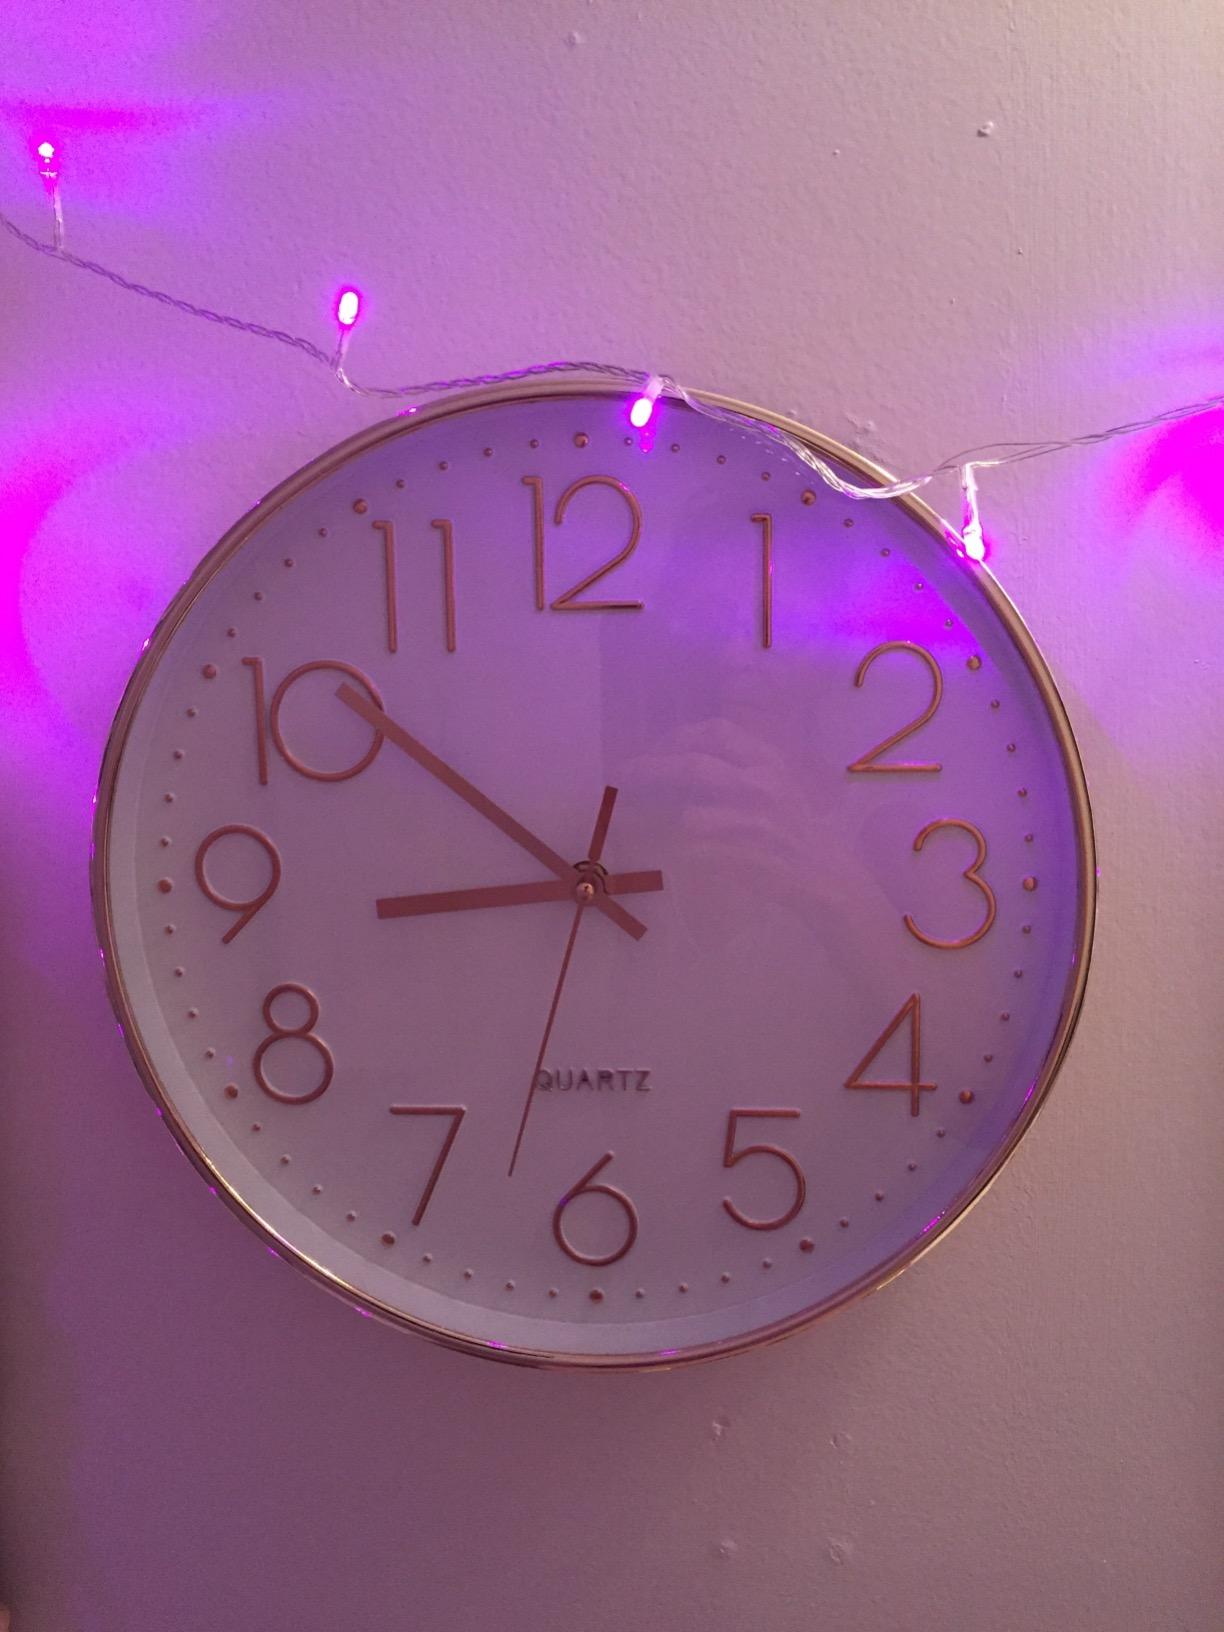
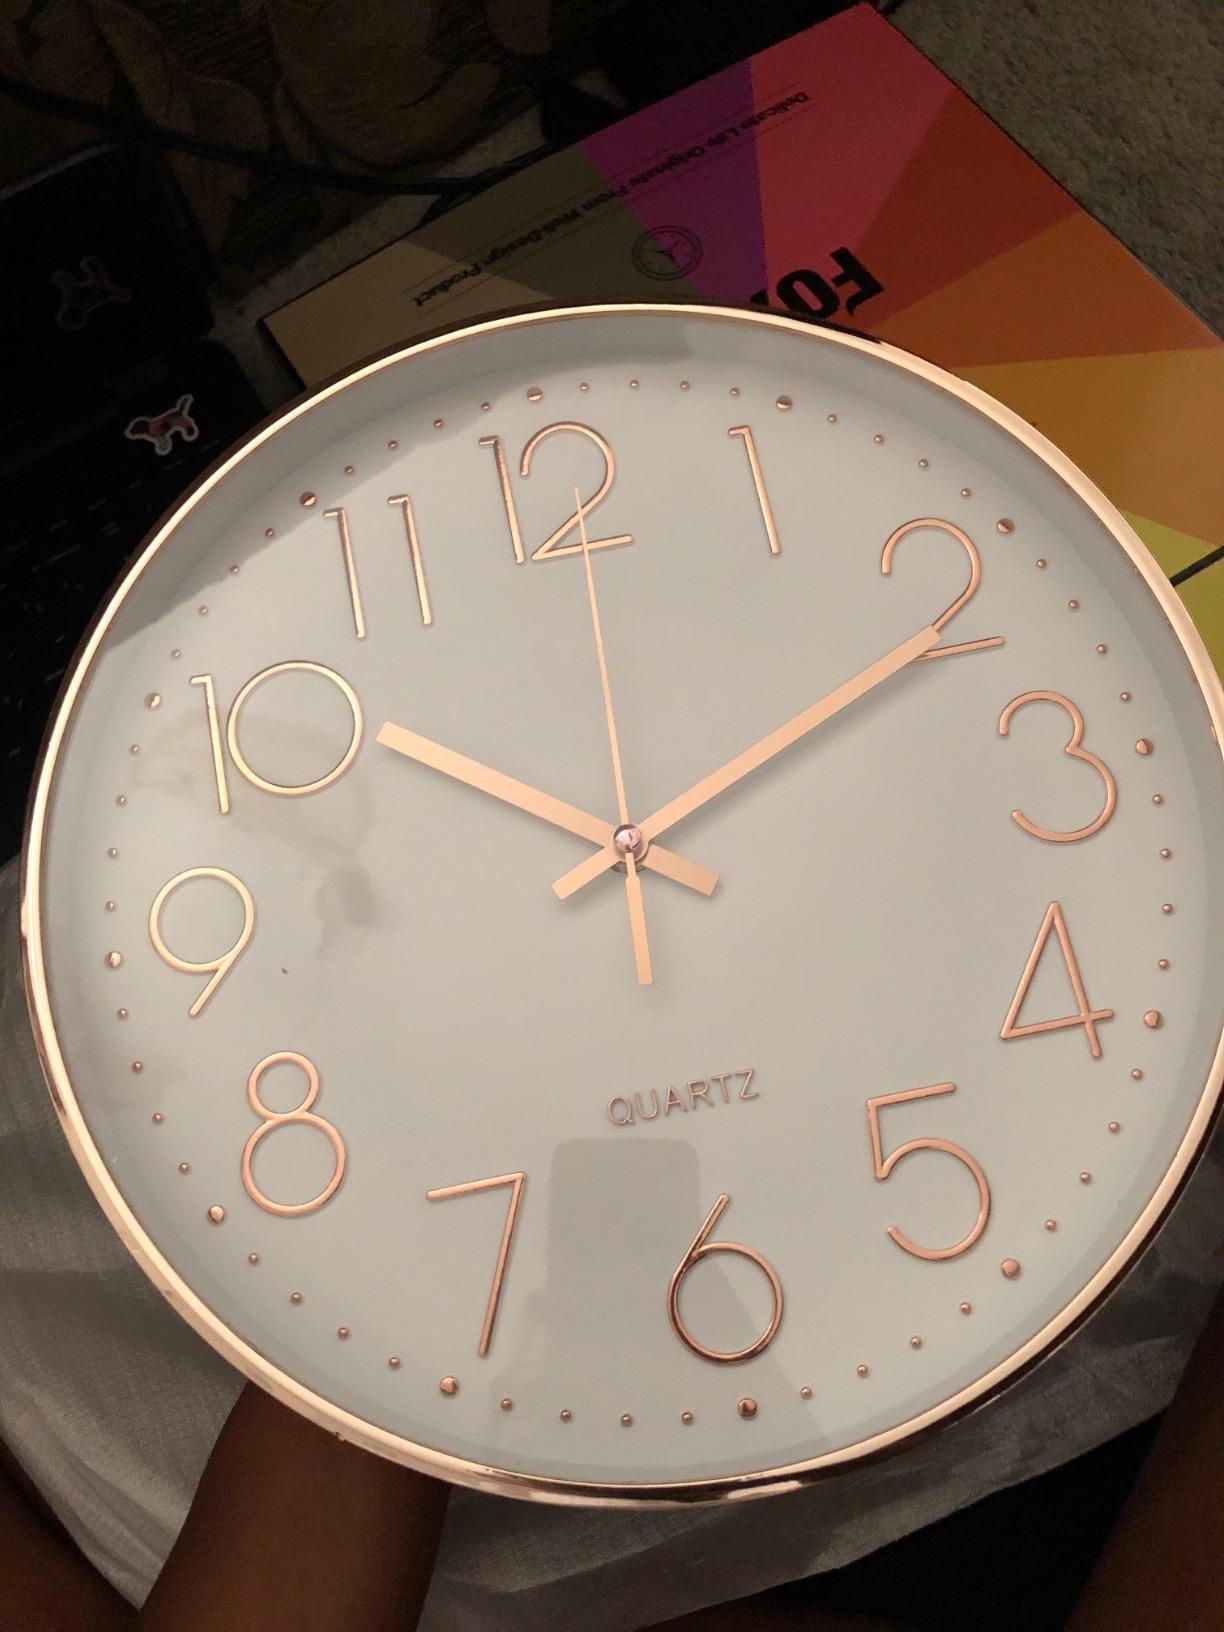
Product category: clock
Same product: yes